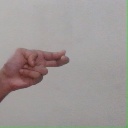
अक्षर: ह